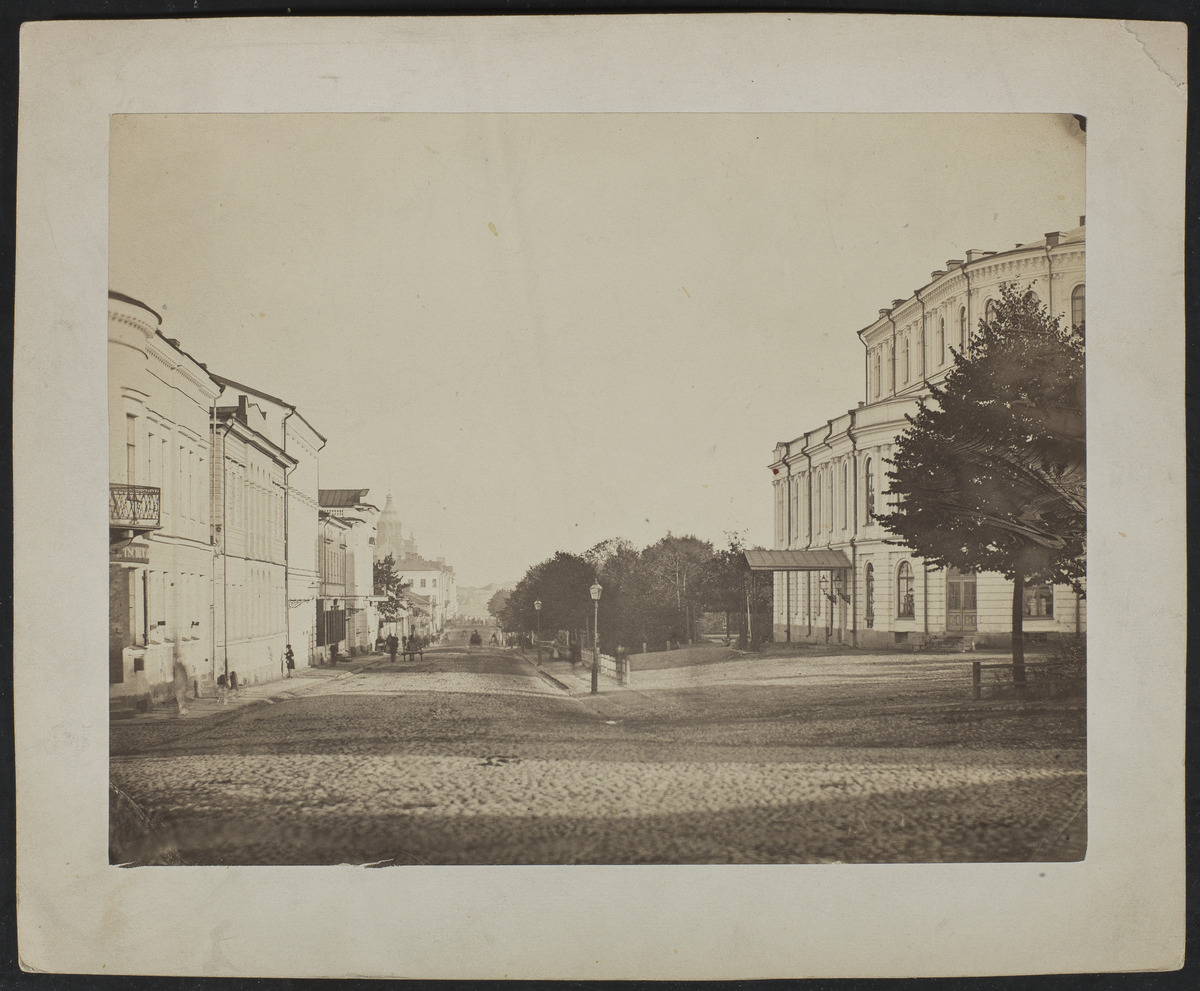
Pohjoisesplanadi ja kadunvarren rakennuksia, kuvan oikeassa reunassa Ruotsalainen teatteri, horisontissa Uspenskin katedraali
sisällön kuvaus: Pohjoisesplanadi ja kadunvarren rakennuksia, kuvan oikeassa reunassa Ruotsalainen teatteri, horisontissa Uspenskin katedraali. mustavalkoinen
Kuvaaja: Hårdh, C.A., valokuvaaja
Ajankohta: kuvausaika 1870 n
Paikka: Suomi, Uusimaa, Helsinki, Kaartinkaupunki Helsinki, Pohjoisesplanadi
Aiheet: rakennukset, teatterit, kirkot, kadut, liikenne, henkilöliikenne, kaupunkiväestö, puistot, puut, osuustoiminta